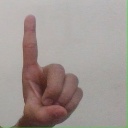
अक्षर: ड